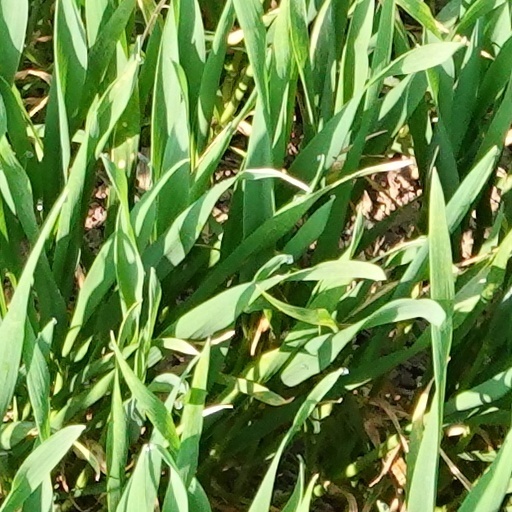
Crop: wheat